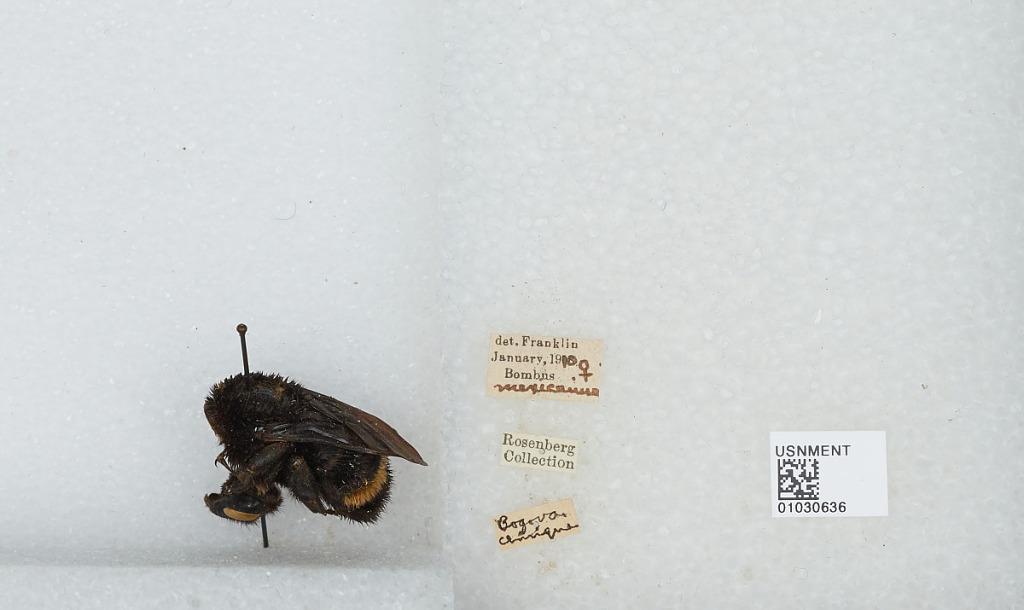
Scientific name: Bombus (Pyrobombus) mixtus Cresson
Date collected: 1900-1-
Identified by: Franklin